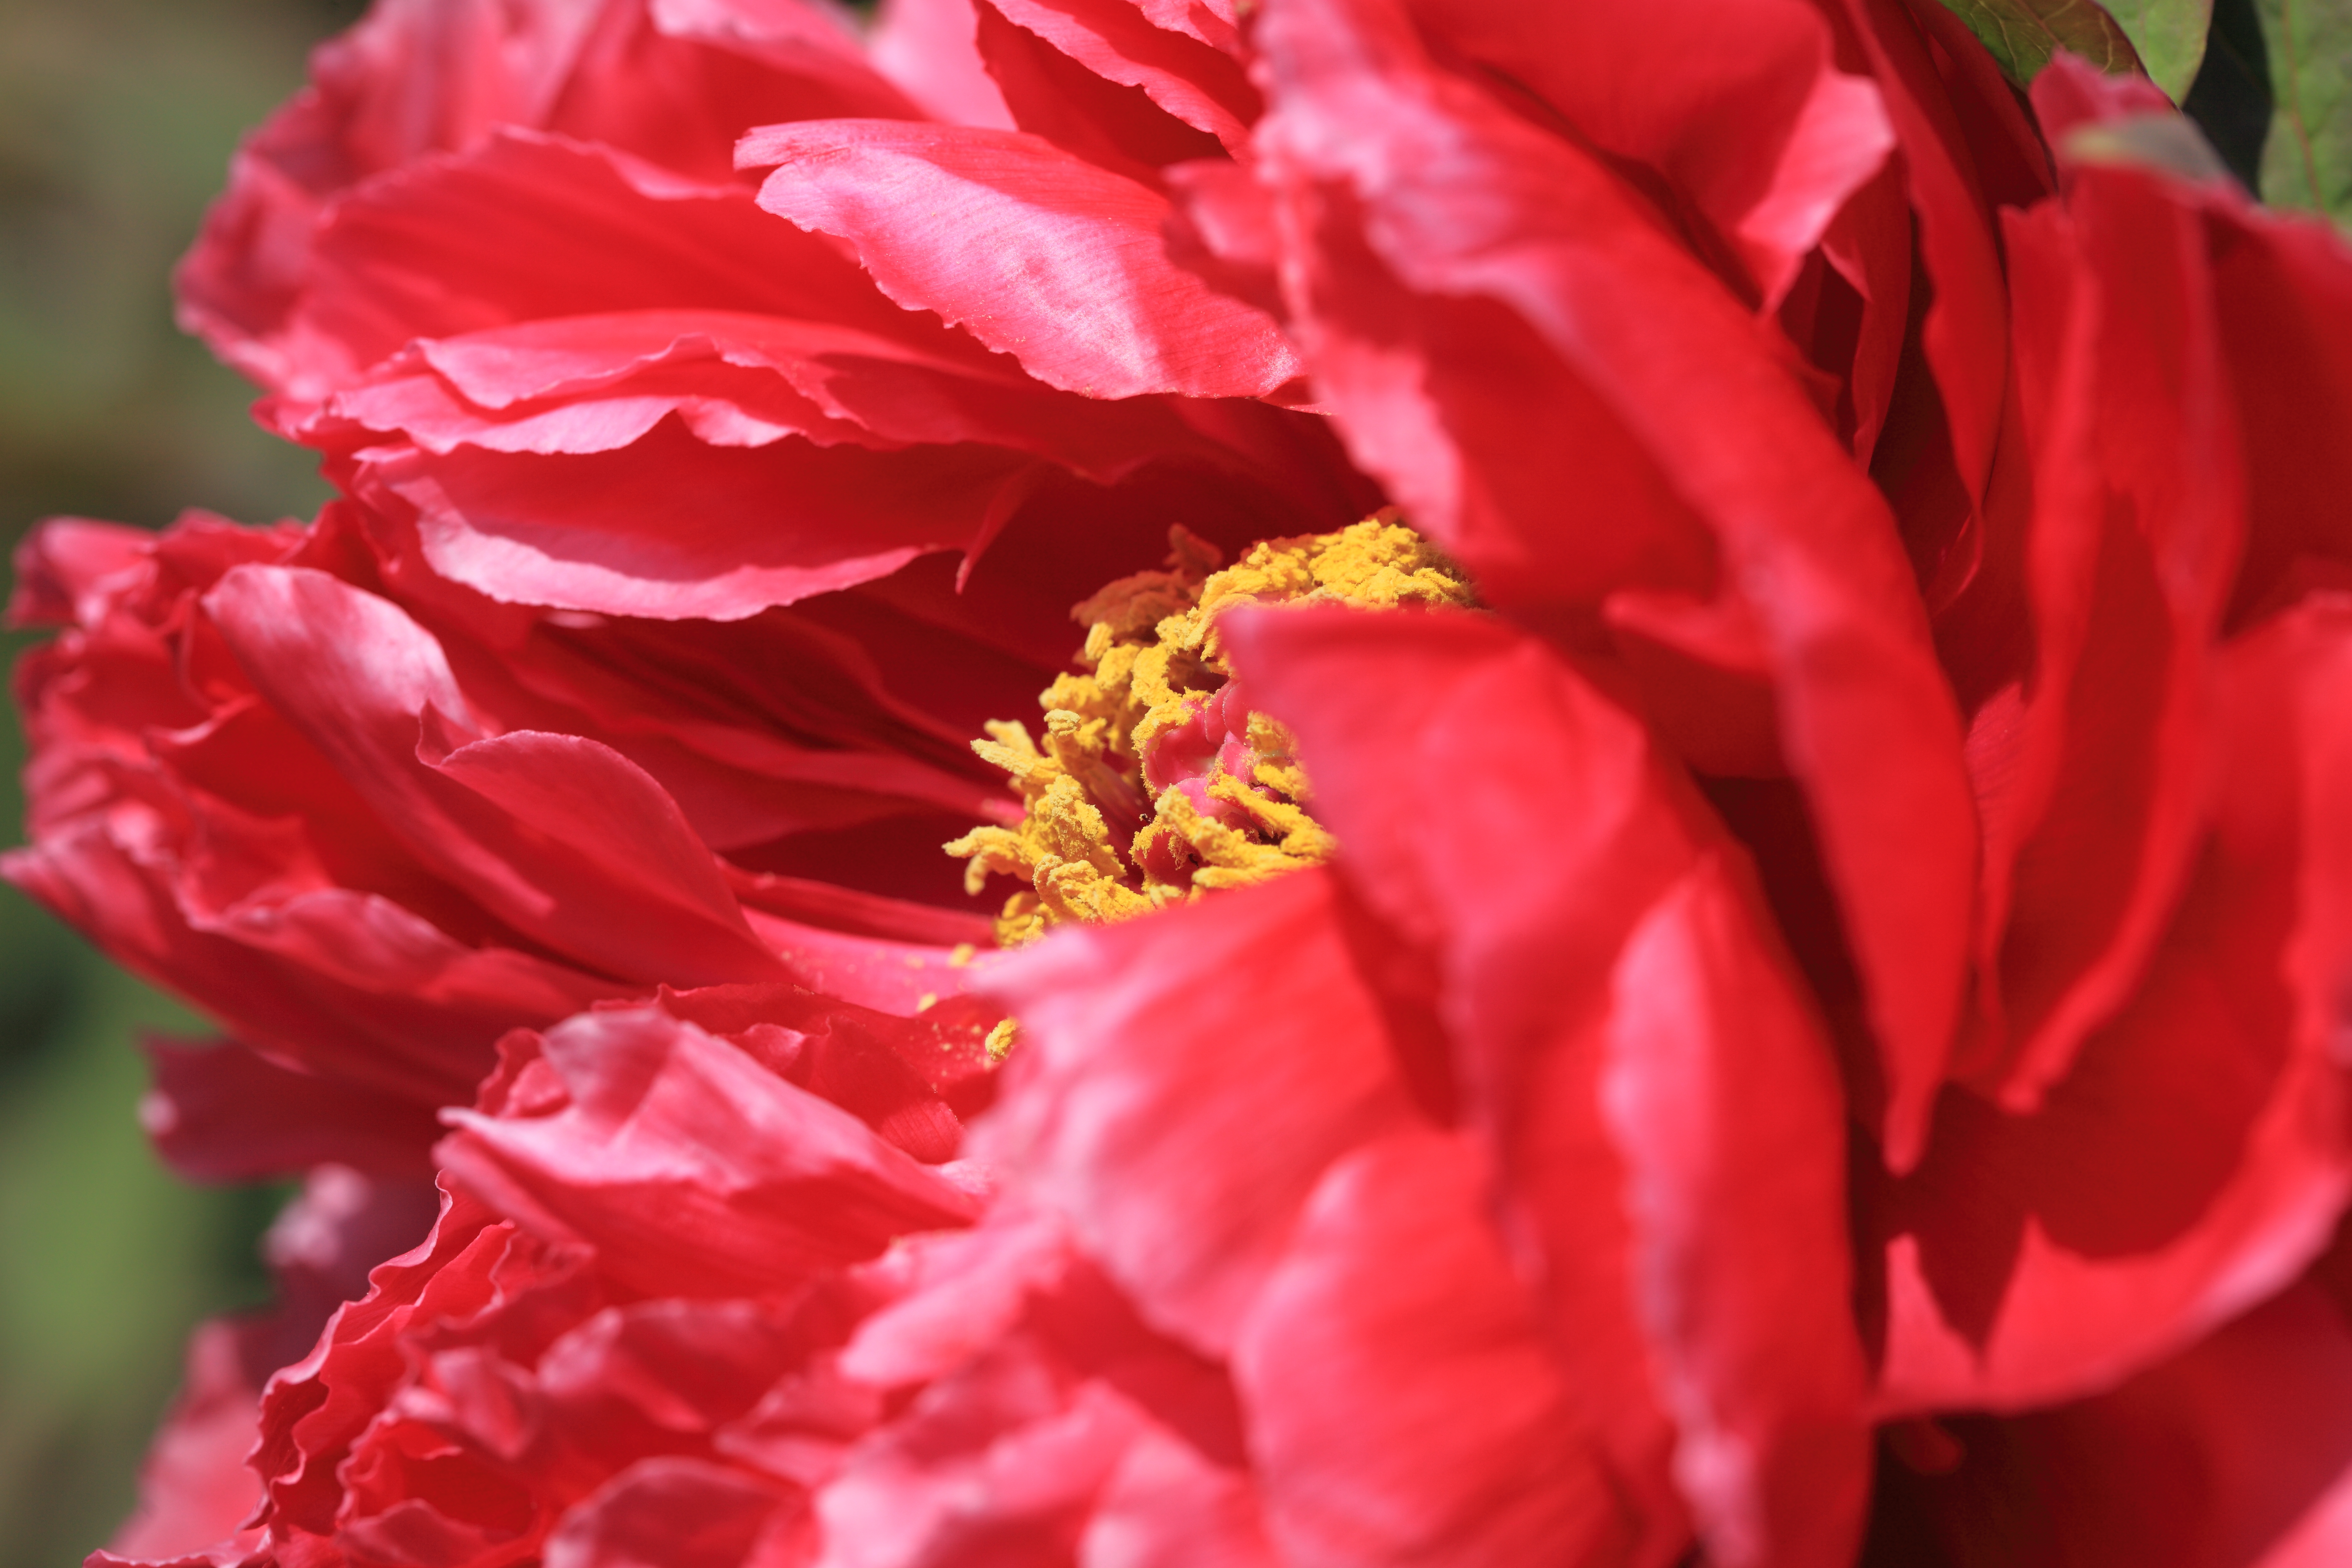
plant, flower, petal, rose, high, red, cool image, carnation, 5d, hires, markii, hi, res, resolution, peony, floribunda, macro photography, flowering plant, garden roses, land plant, rosa centifolia